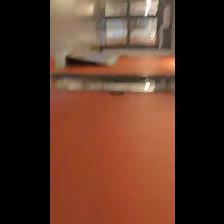
Label: NonHuman